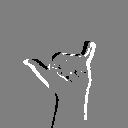
ASL letter: y